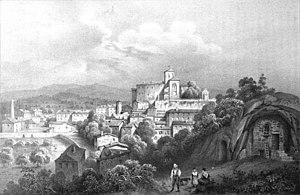
Album du Dauphiné - tome IV, litographie de St Donat, Drome
Saint-Donat-sur-l'Herbasse est une commune française située dans le département de la Drôme en région Auvergne-Rhône-Alpes. Jovinzieu ou Jovincieu était son ancien nom signifiant le bourg de Jupiter.